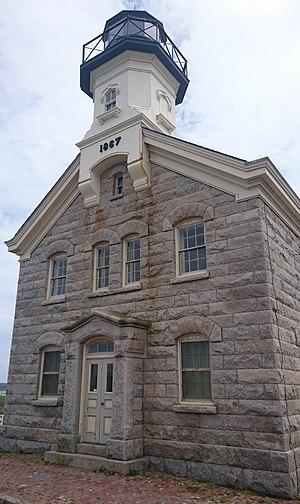
Le phare nord de Block Island est un phare construit en 1867 sur la côte nord de Block Island, à Rhode Island.